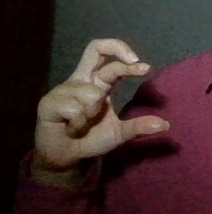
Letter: thal